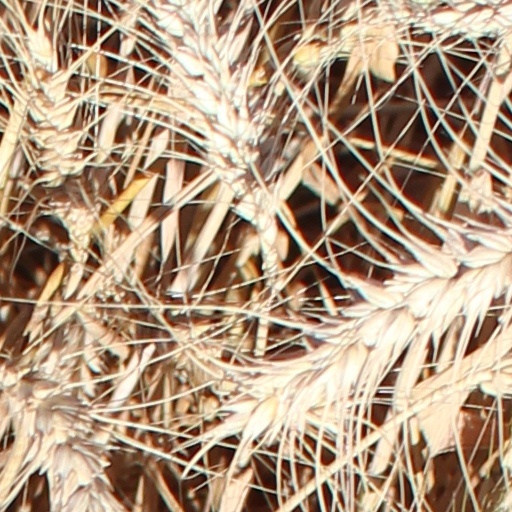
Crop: wheat